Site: brandenburg
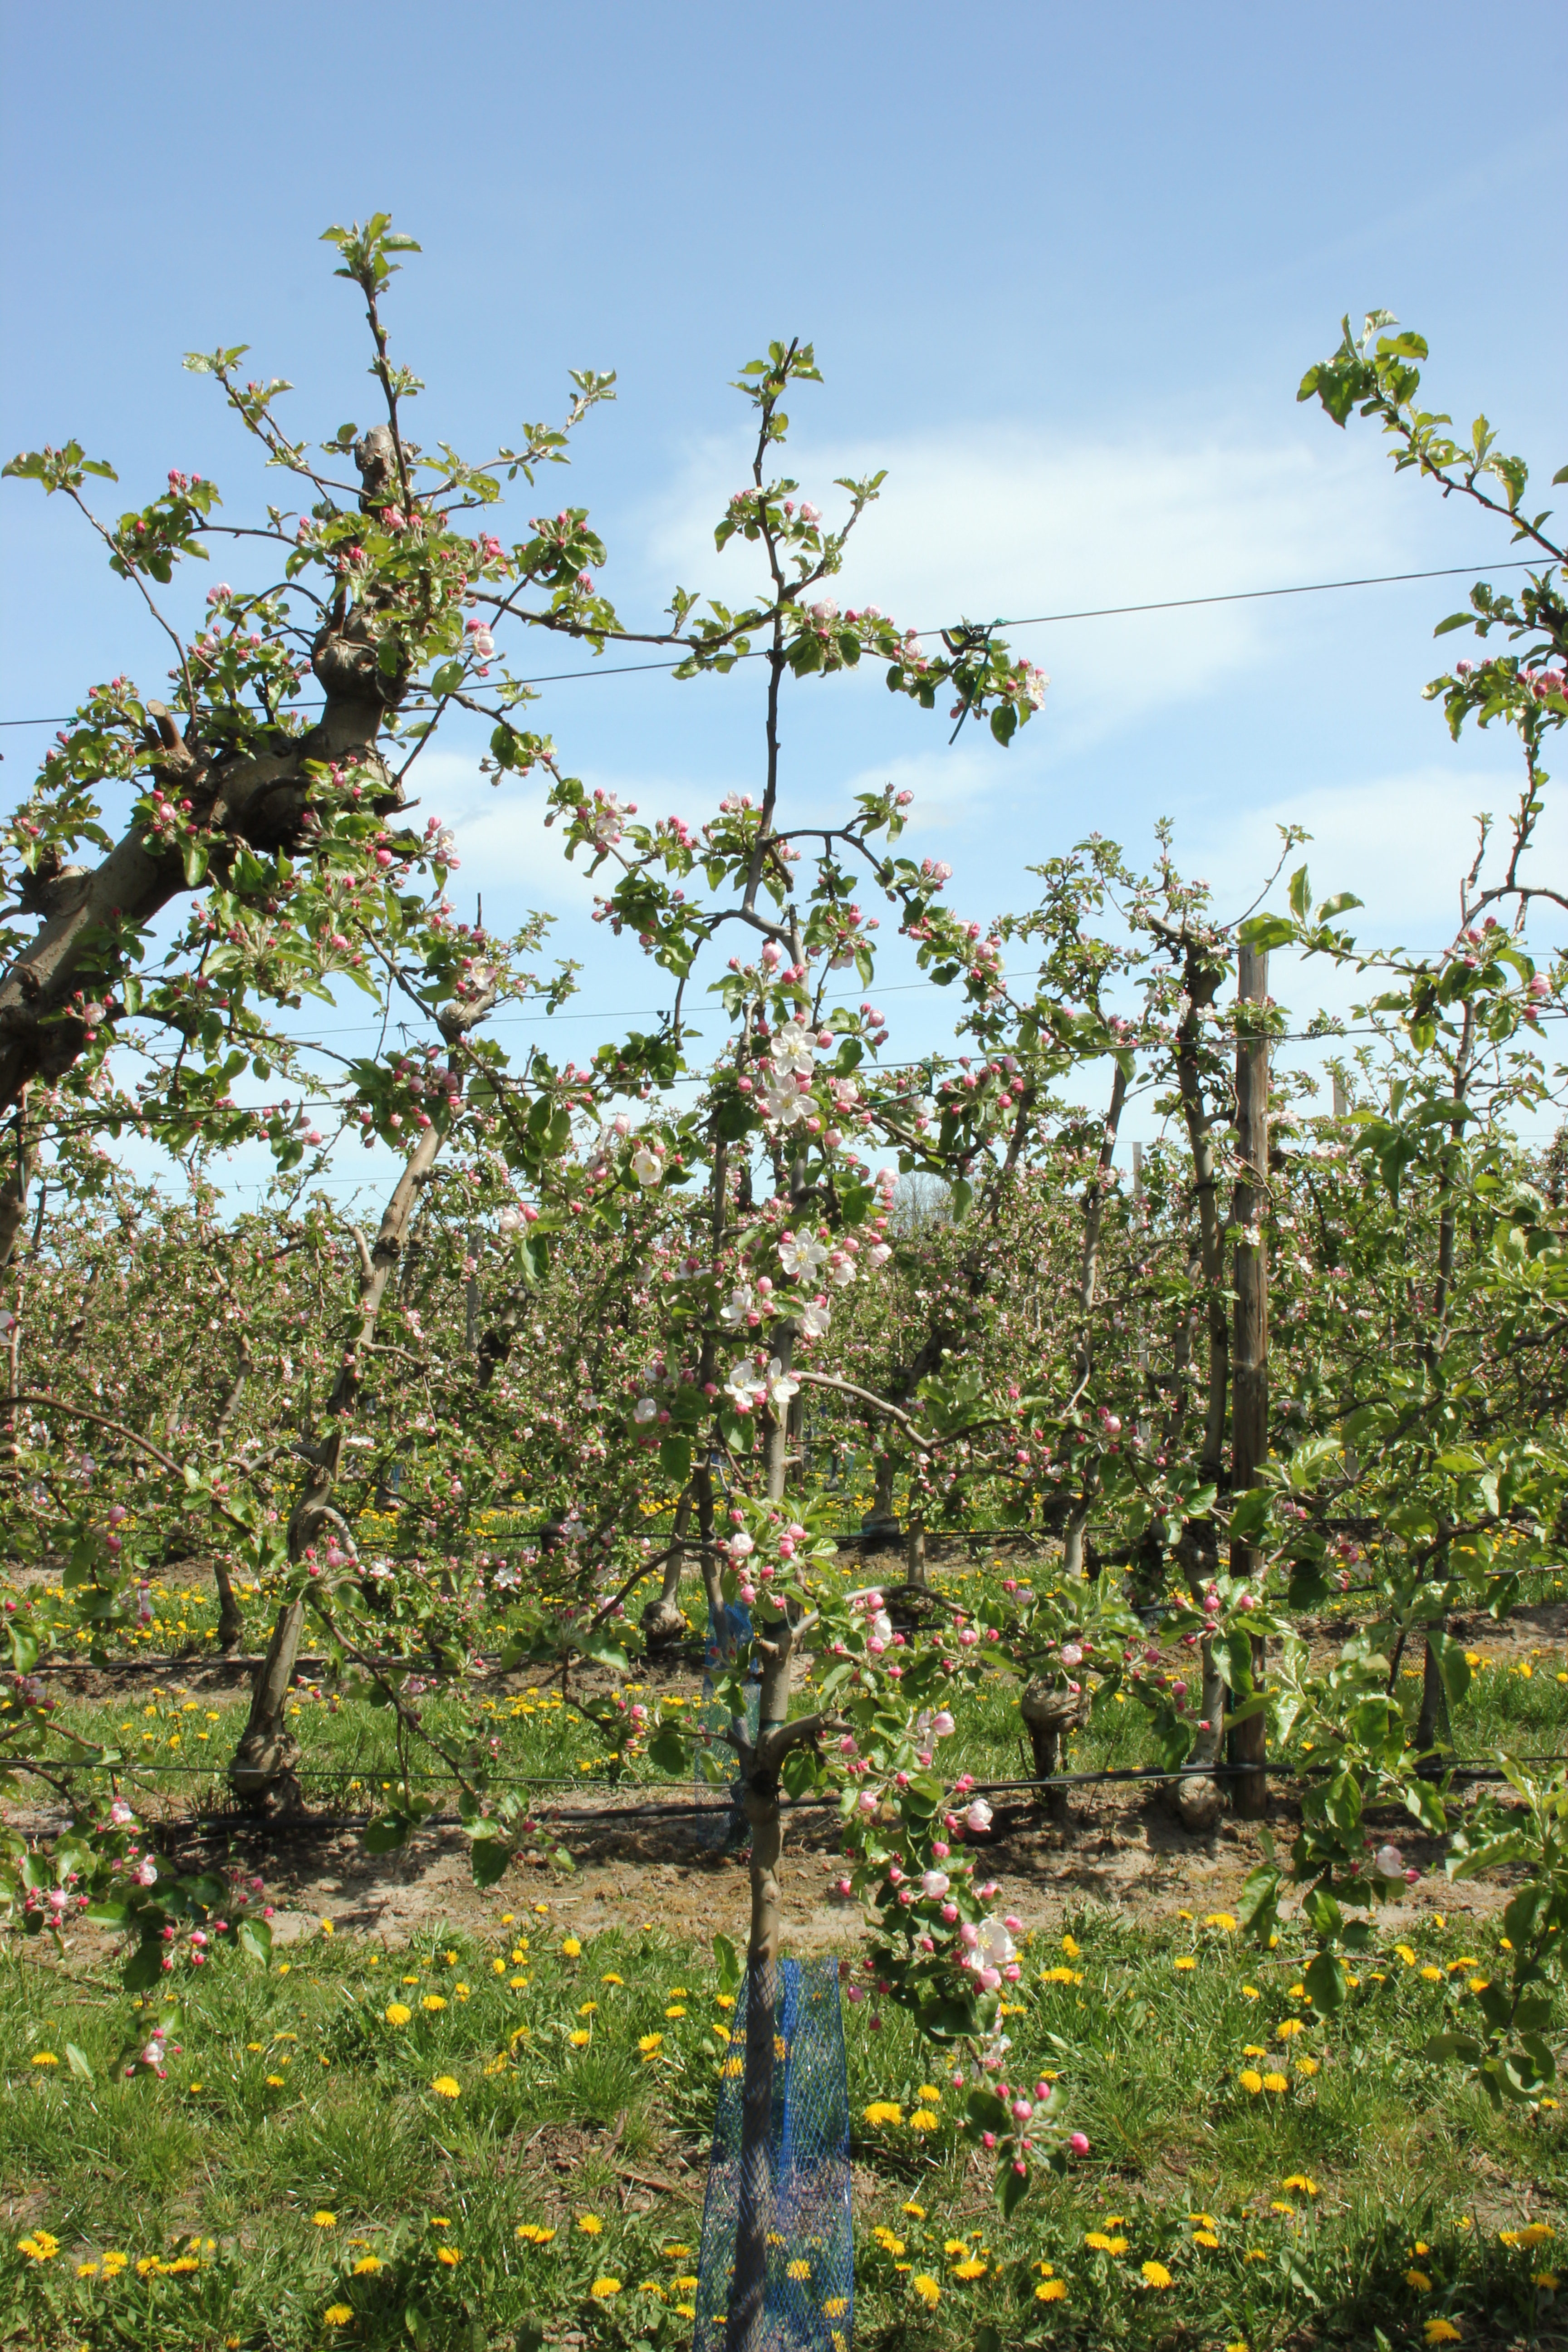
Growth stage (BBCH 57): Inflorescence emergence